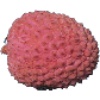
Label: Lychee 1